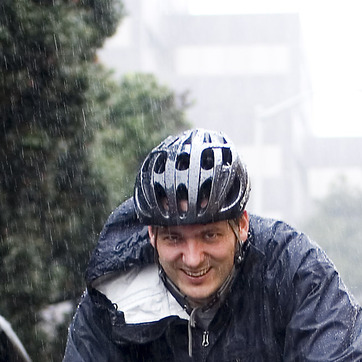
Material: plastic